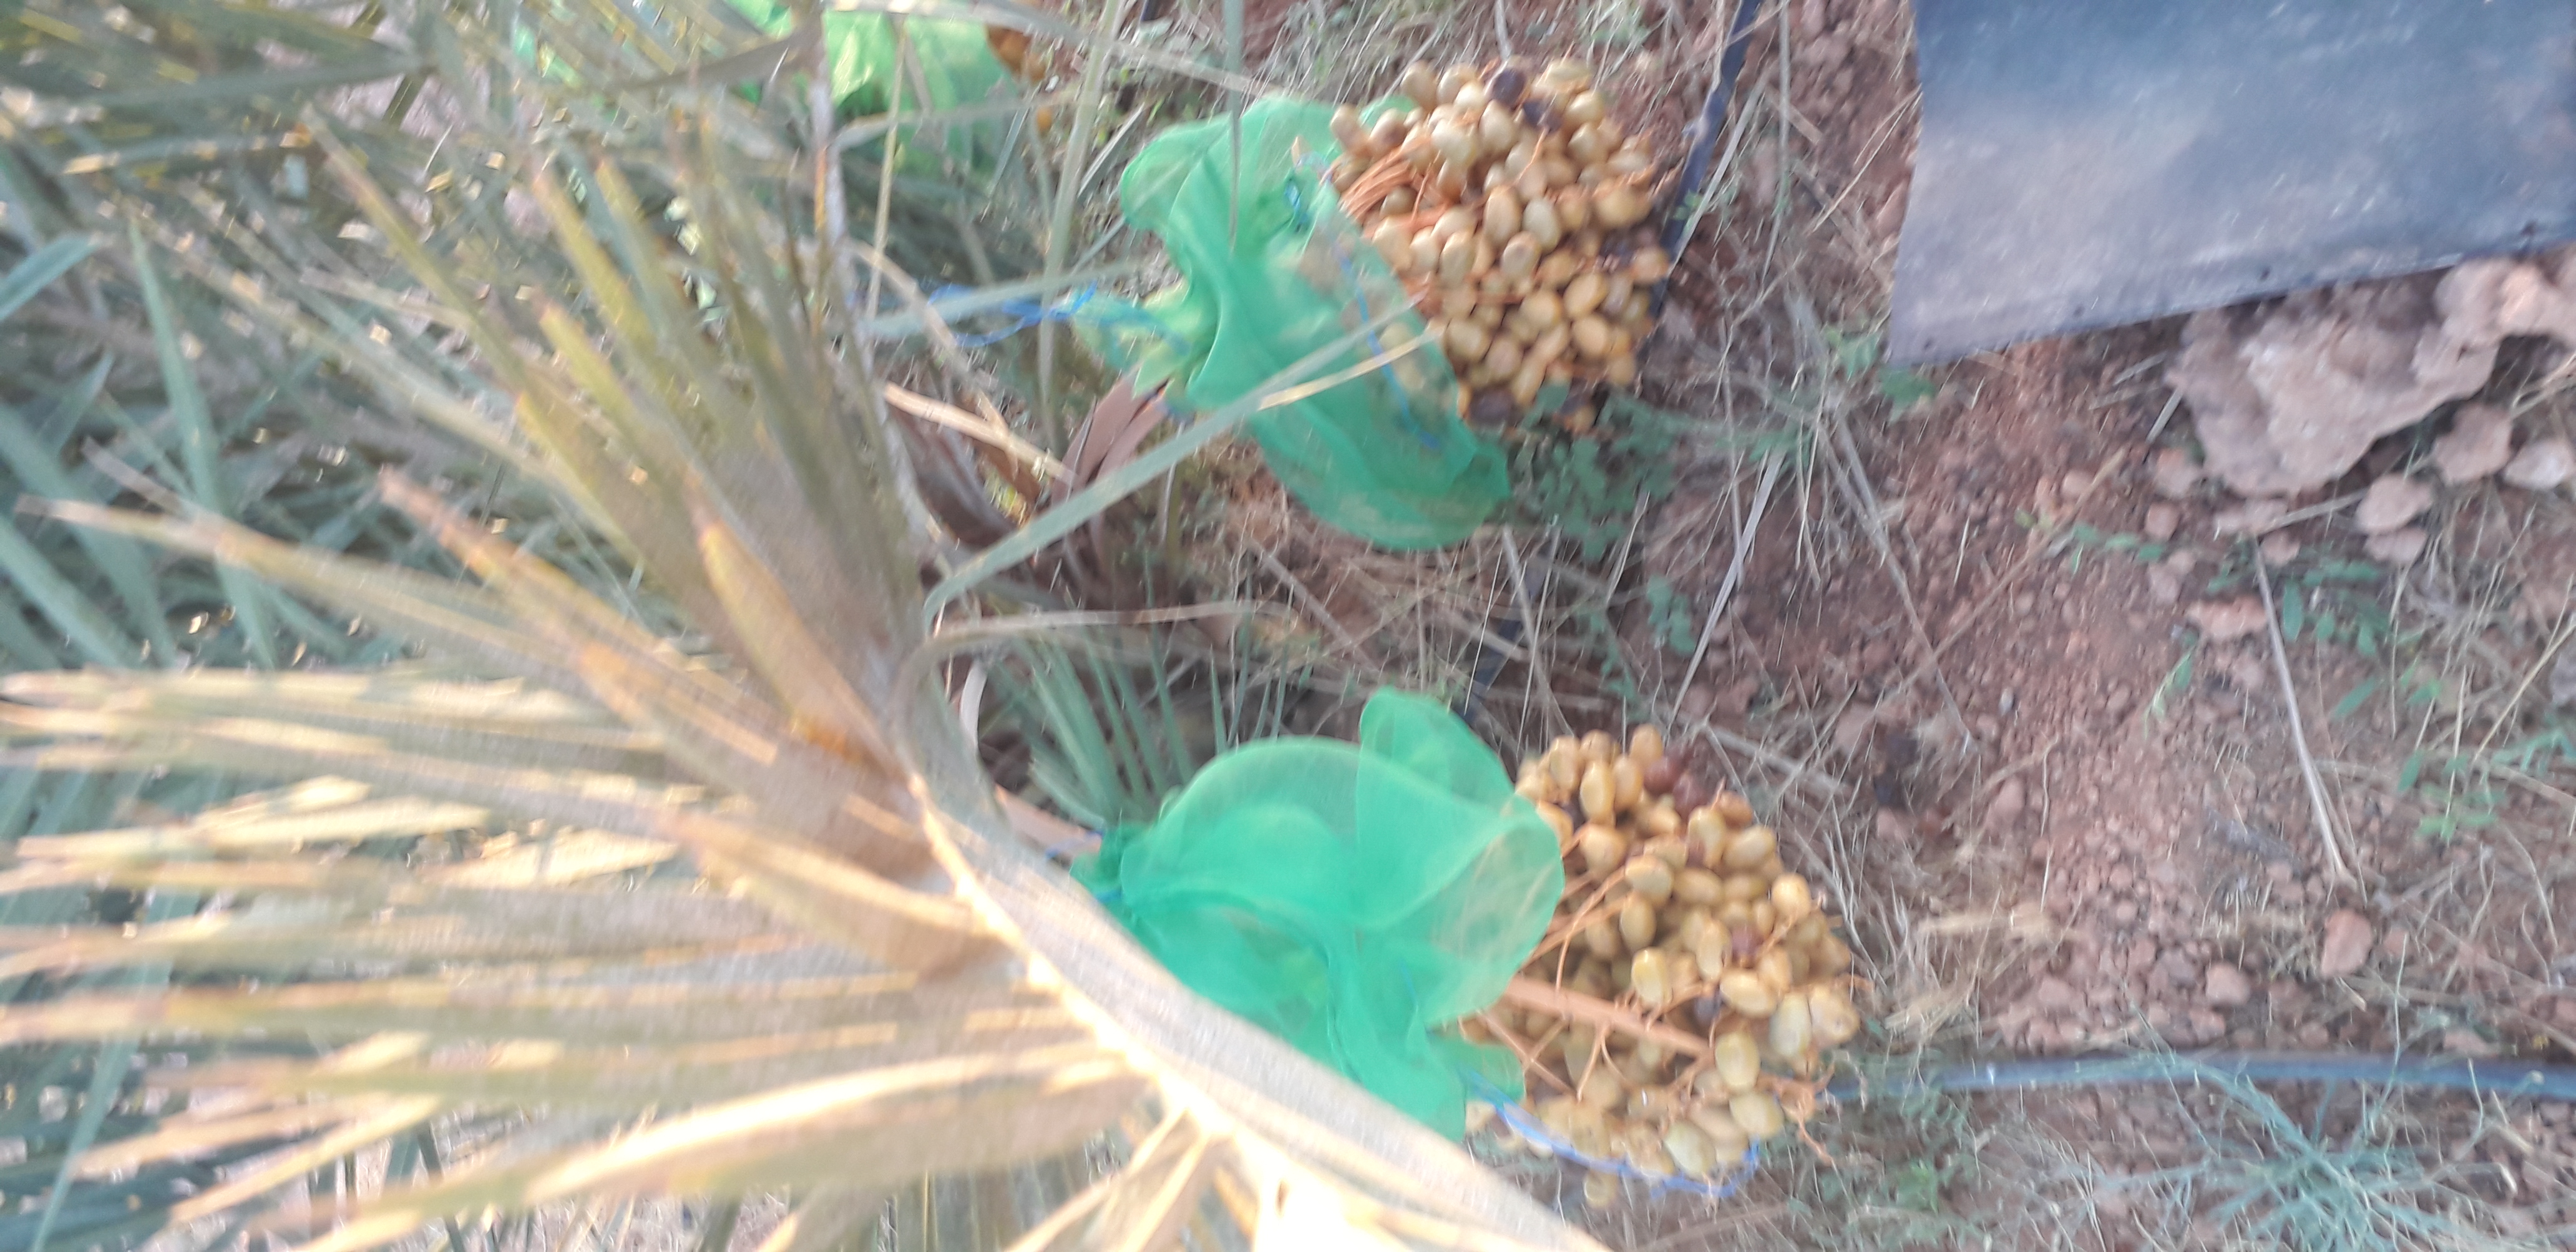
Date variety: Boufagous